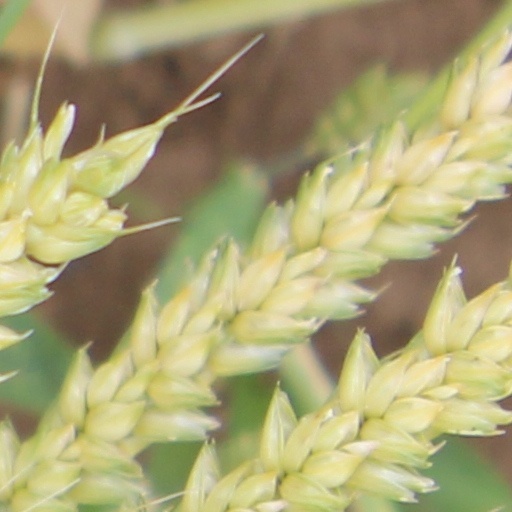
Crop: wheat